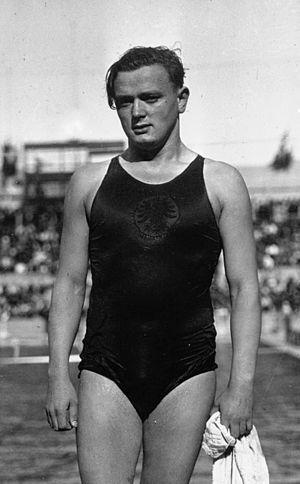
Gerhard Deutsch est un nageur allemand.